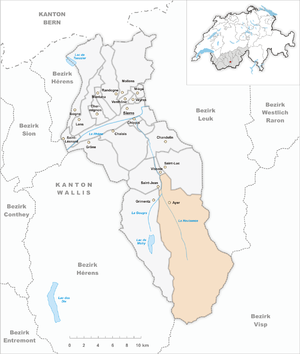
Ayer est un village et une ancienne commune de Suisse.